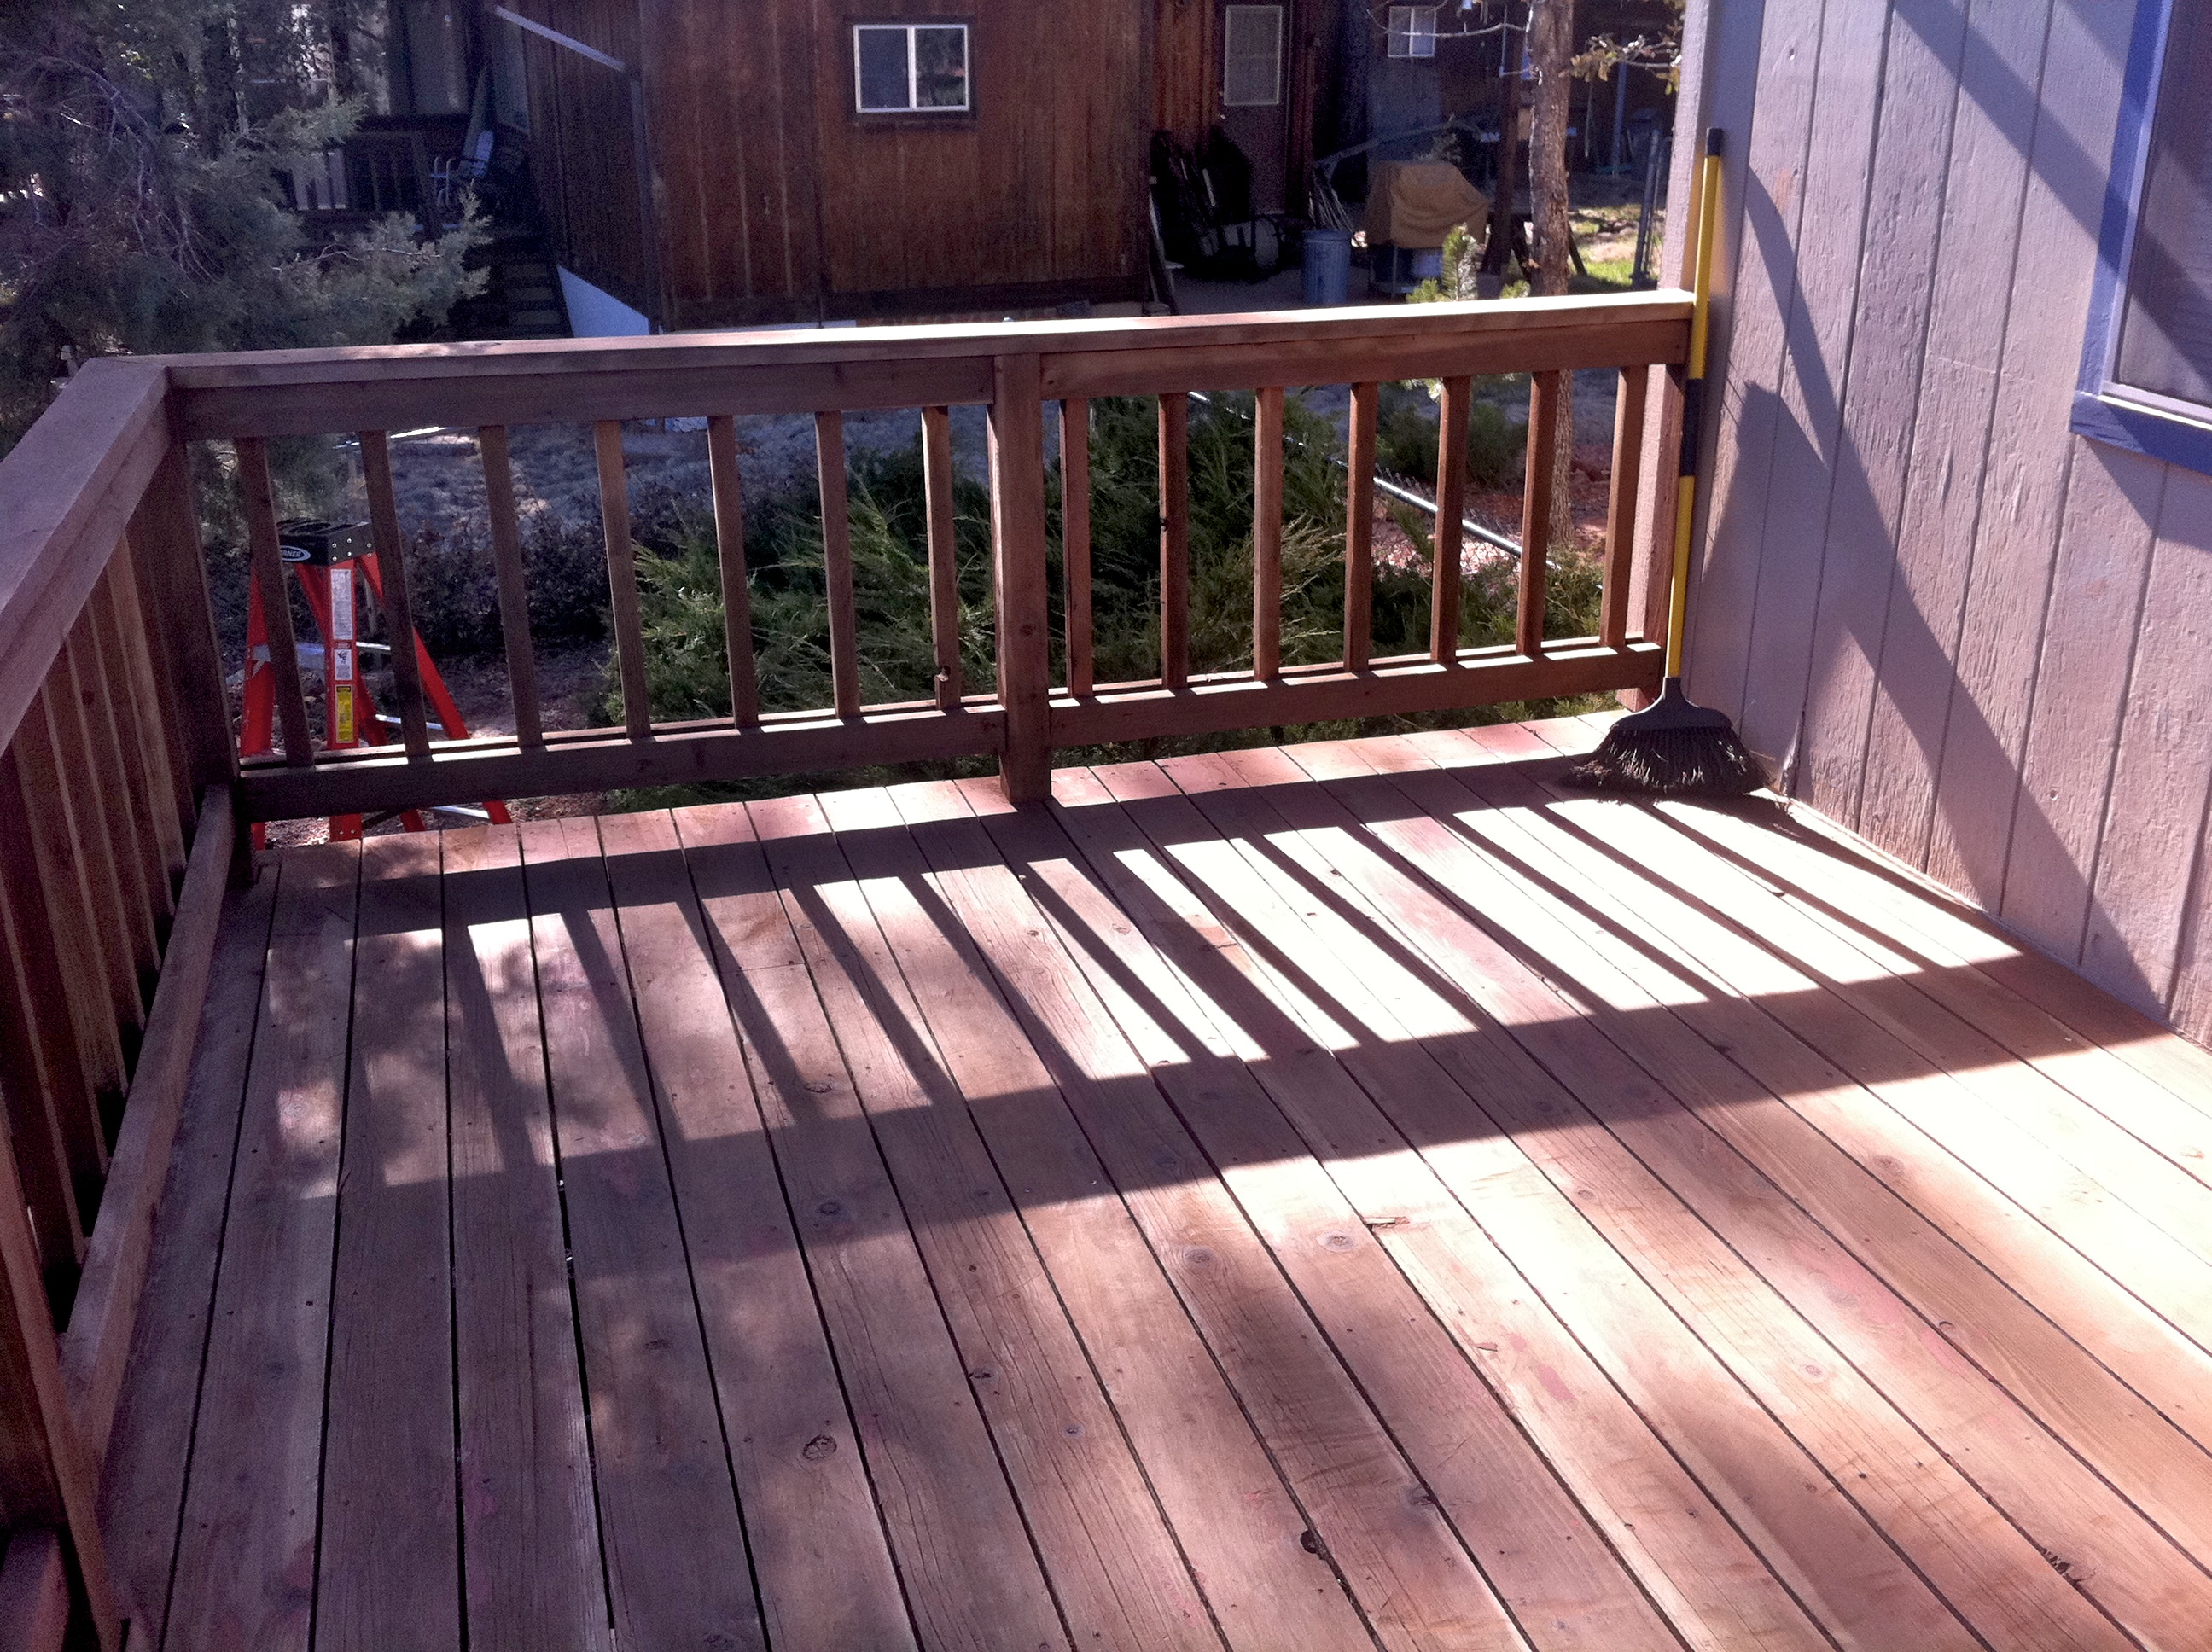
deck, wood, floor, porch, backyard, hardwood, deckpaint, flooring, wood flooring, outdoor structure